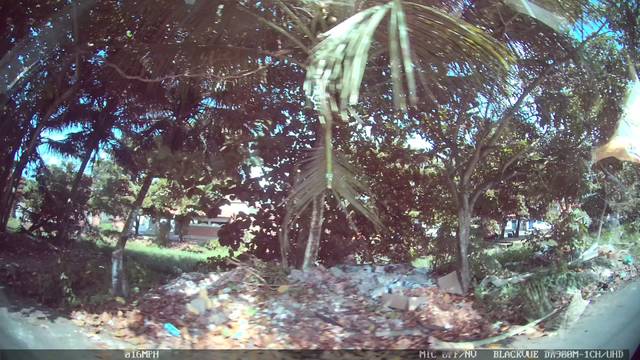
Region: Brazil
Coordinates: -2.548, -44.29